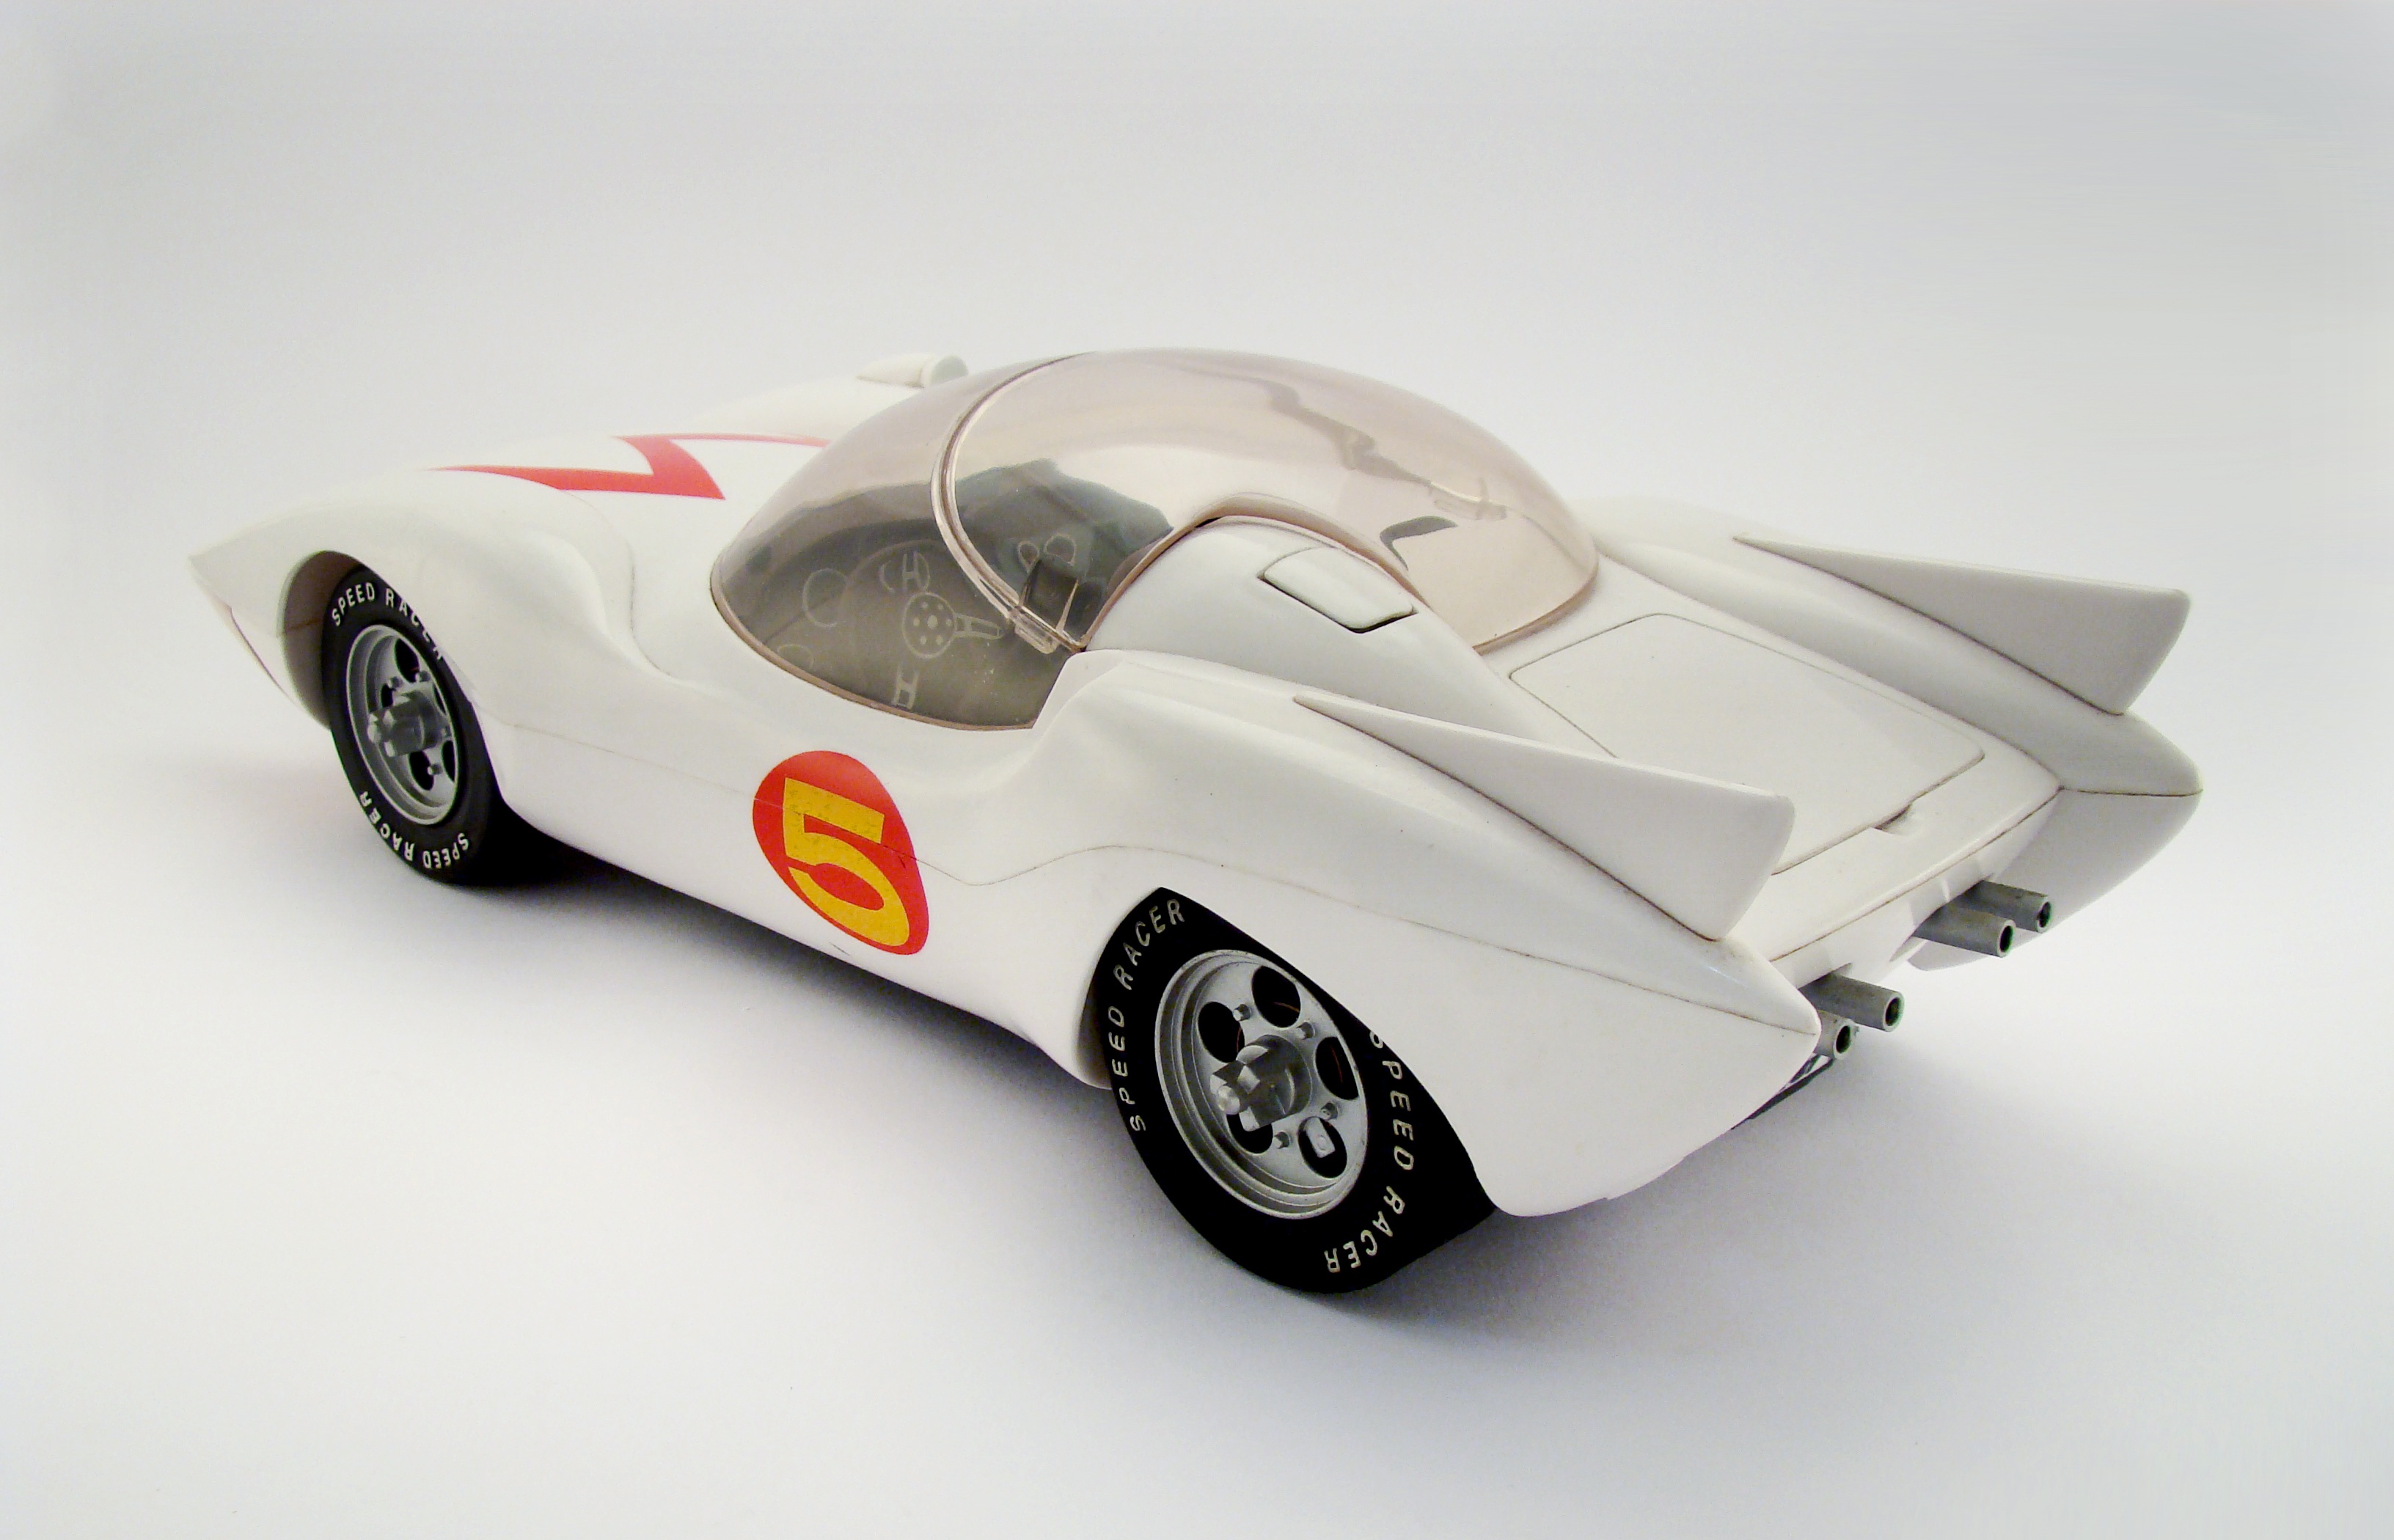
car, vehicle, land vehicle, race car, sports car, automotive design, automobile make, sports prototype, supercar, model car, concept car, scale model, toy, open wheel car